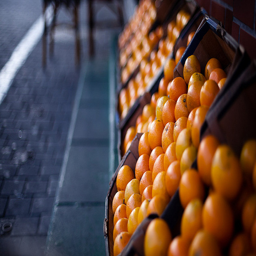
Baskets of oranges are all lined up for display.
Seven crates of oranges outside on a sidewalk.
A store shelf filled with boxes of tangerines.
Oranges are lined up on a street vendor's corner
Oranges are set out on display at the fruit stand.